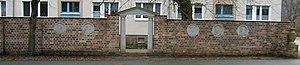
L'université brandebourgeoise de Francfort ou Alma Mater Viadrina est la première université du Brandebourg. Elle a été fondée en 1506 à Francfort-sur-l'Oder et a cessé d'exister en 1811. Pendant les années de peste, en 1613, 1625, 1626 et 1656, elle a été transférée dans la ville de Fürstenwalde.